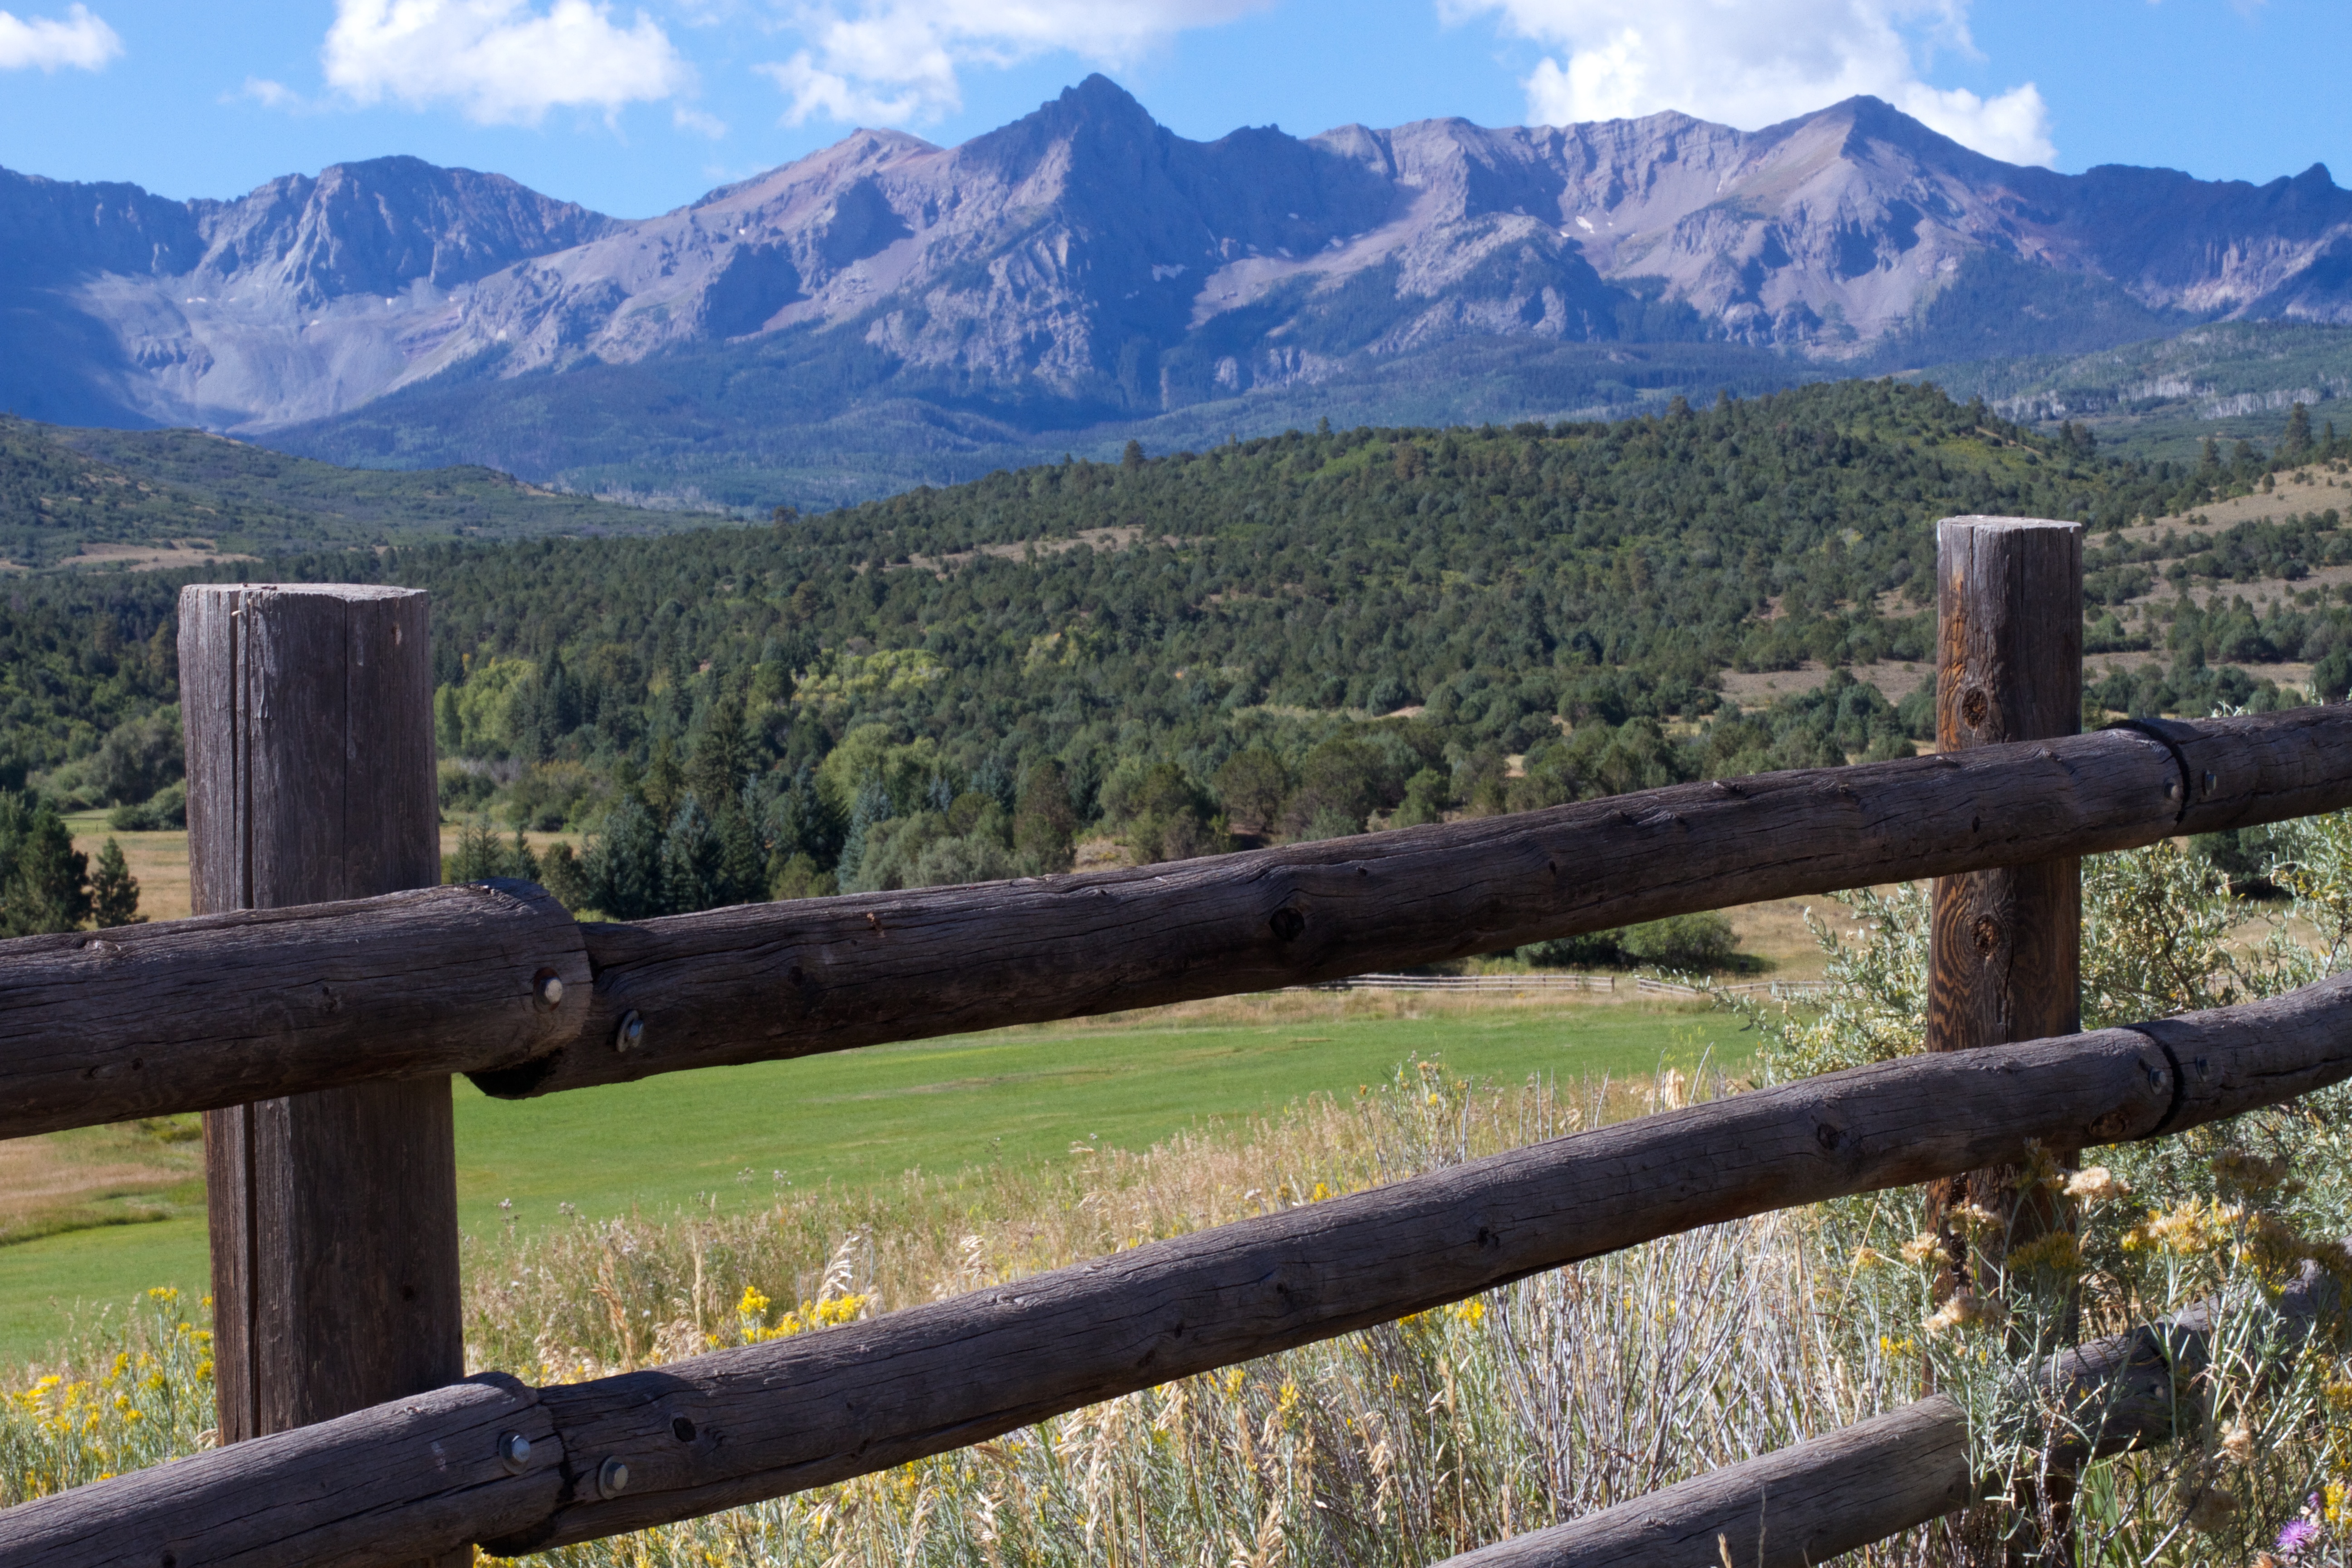
landscape, tree, wilderness, mountain, trail, valley, mountain range, ridge, rural area, geographical feature, mountainous landforms